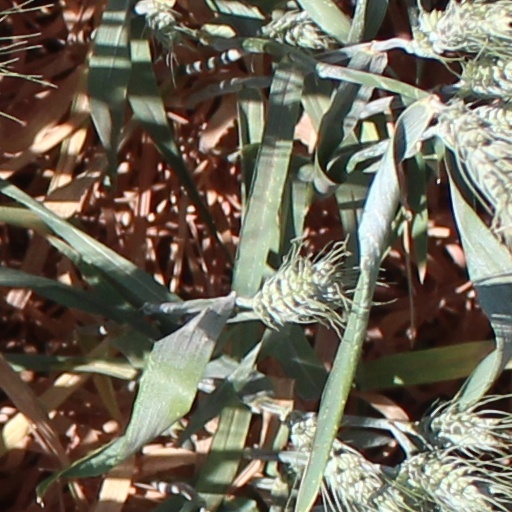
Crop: wheat